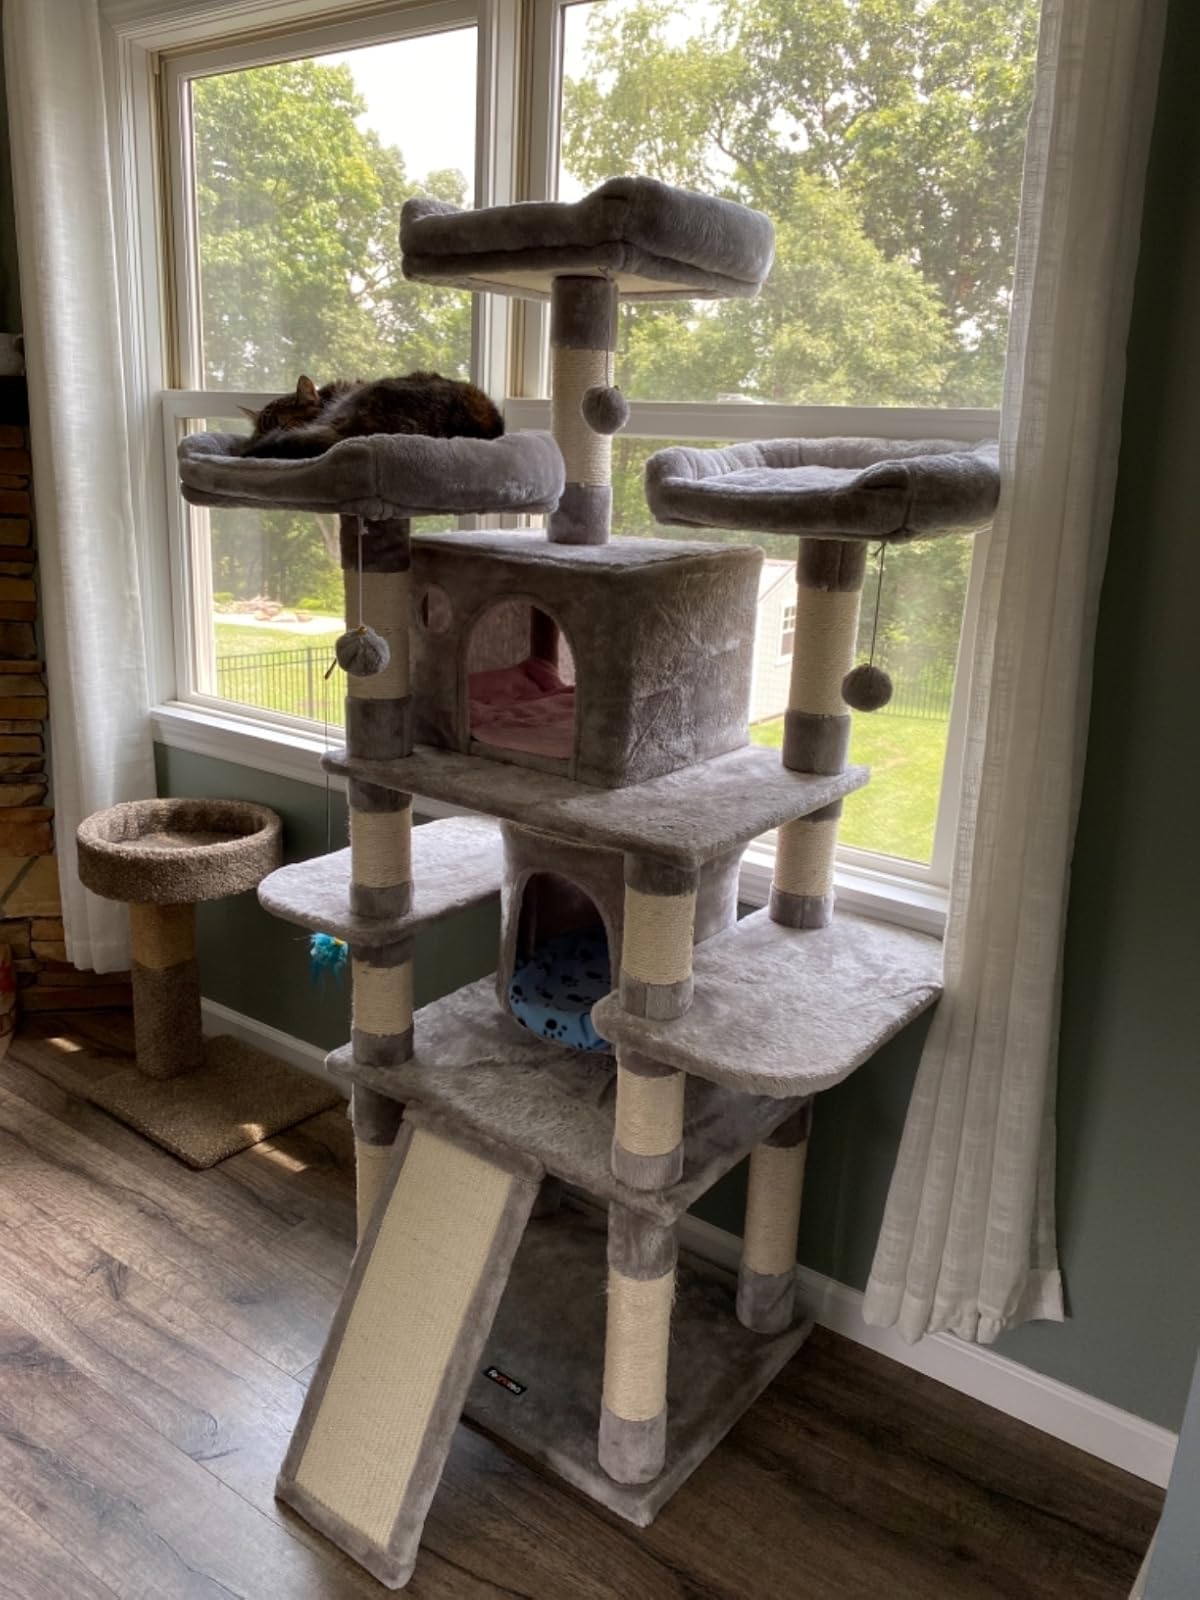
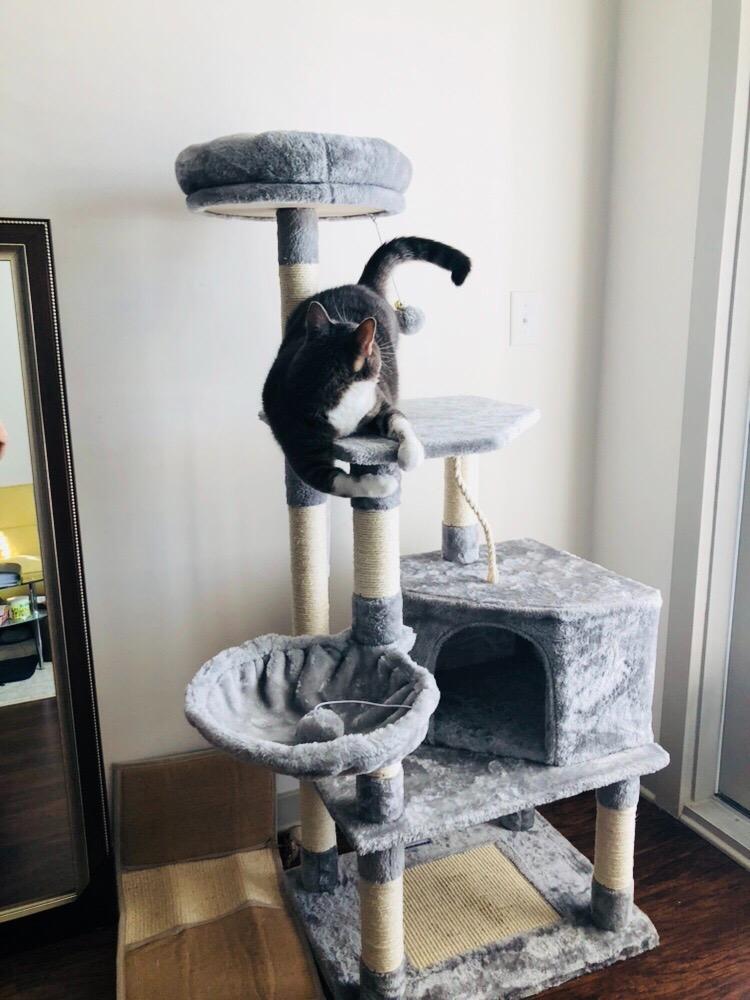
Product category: items_cat tree
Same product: no